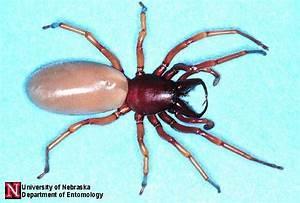
spider